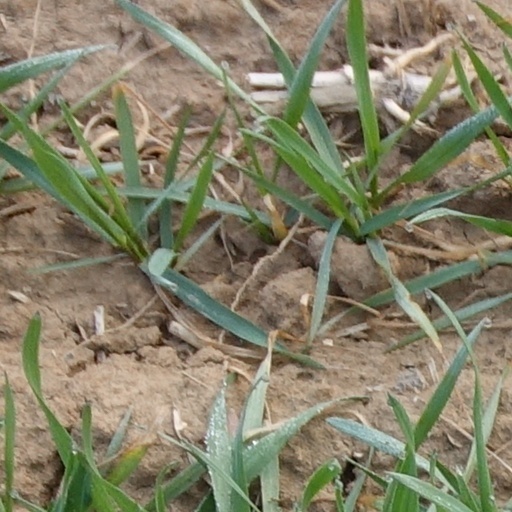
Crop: wheat